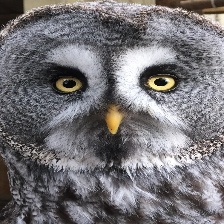
Species: GREAT GRAY OWL
Scientific name: STRIX NEBULOSA
ImageNet parent category: great_grey_owl